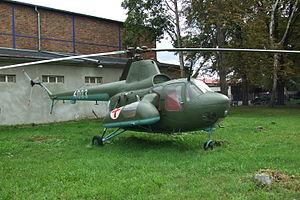
Le Mil Mi-1 est hélicoptère polyvalent construit dans les années 1940 et 1950 en Union soviétique où il est généralement considéré comme le premier véritable aéronef de ce genre produit en série. Son code OTAN est Hare.